Jair Bolsonaro

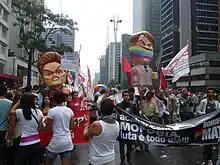
Gay Pride parade in São Paulo, June 2011

During the 2018 presidential campaign, Bolsonaro said he would make considerable changes to Brazil's foreign relations, saying that the ""Itamaraty" needs to be in service of the values that were always associated with the Brazilian people". He also said that the country should stop "praising dictators" and attacking democracies, such as the United States, Israel and Italy. In early 2018, he affirmed that his "trip to the five democratic countries the United States, Israel, Japan, South Korea, and Taiwan showed who we will be and we would like to join good people". Bolsonaro showed distrust towards China throughout the presidential campaign claiming they "[want to] buy Brazil", although Brazil recorded a US$20 billion trade surplus with China in 2018, and China is only the 13th largest source of foreign direct investment into Brazil. Bolsonaro said he wished to continue to do business with the Chinese but he also said that Brazil should "make better [economic] deals" with other countries, with no "ideological agenda" behind it. His stance towards China has also been interpreted by some as an attempt to curry favor with the Trump administration to garner concessions from the US. However, Bolsonaro mostly changed his position on China after he took office, saying that the two countries were "born to walk together" during his visit to Beijing in October 2019. He also said that Brazil would stay out of the ongoing China-U.S. trade war. According to Oliver Stuenkel, Bolsonaro's stance on global politics evolved from anti-China to anti-Western during his presidency. In 2022, he praised the role of BRICS during the 2008 financial crisis and described BRICS cooperation as a "factor of stability and prosperity in the international situation".